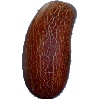
Label: Cucumber Ripe 1